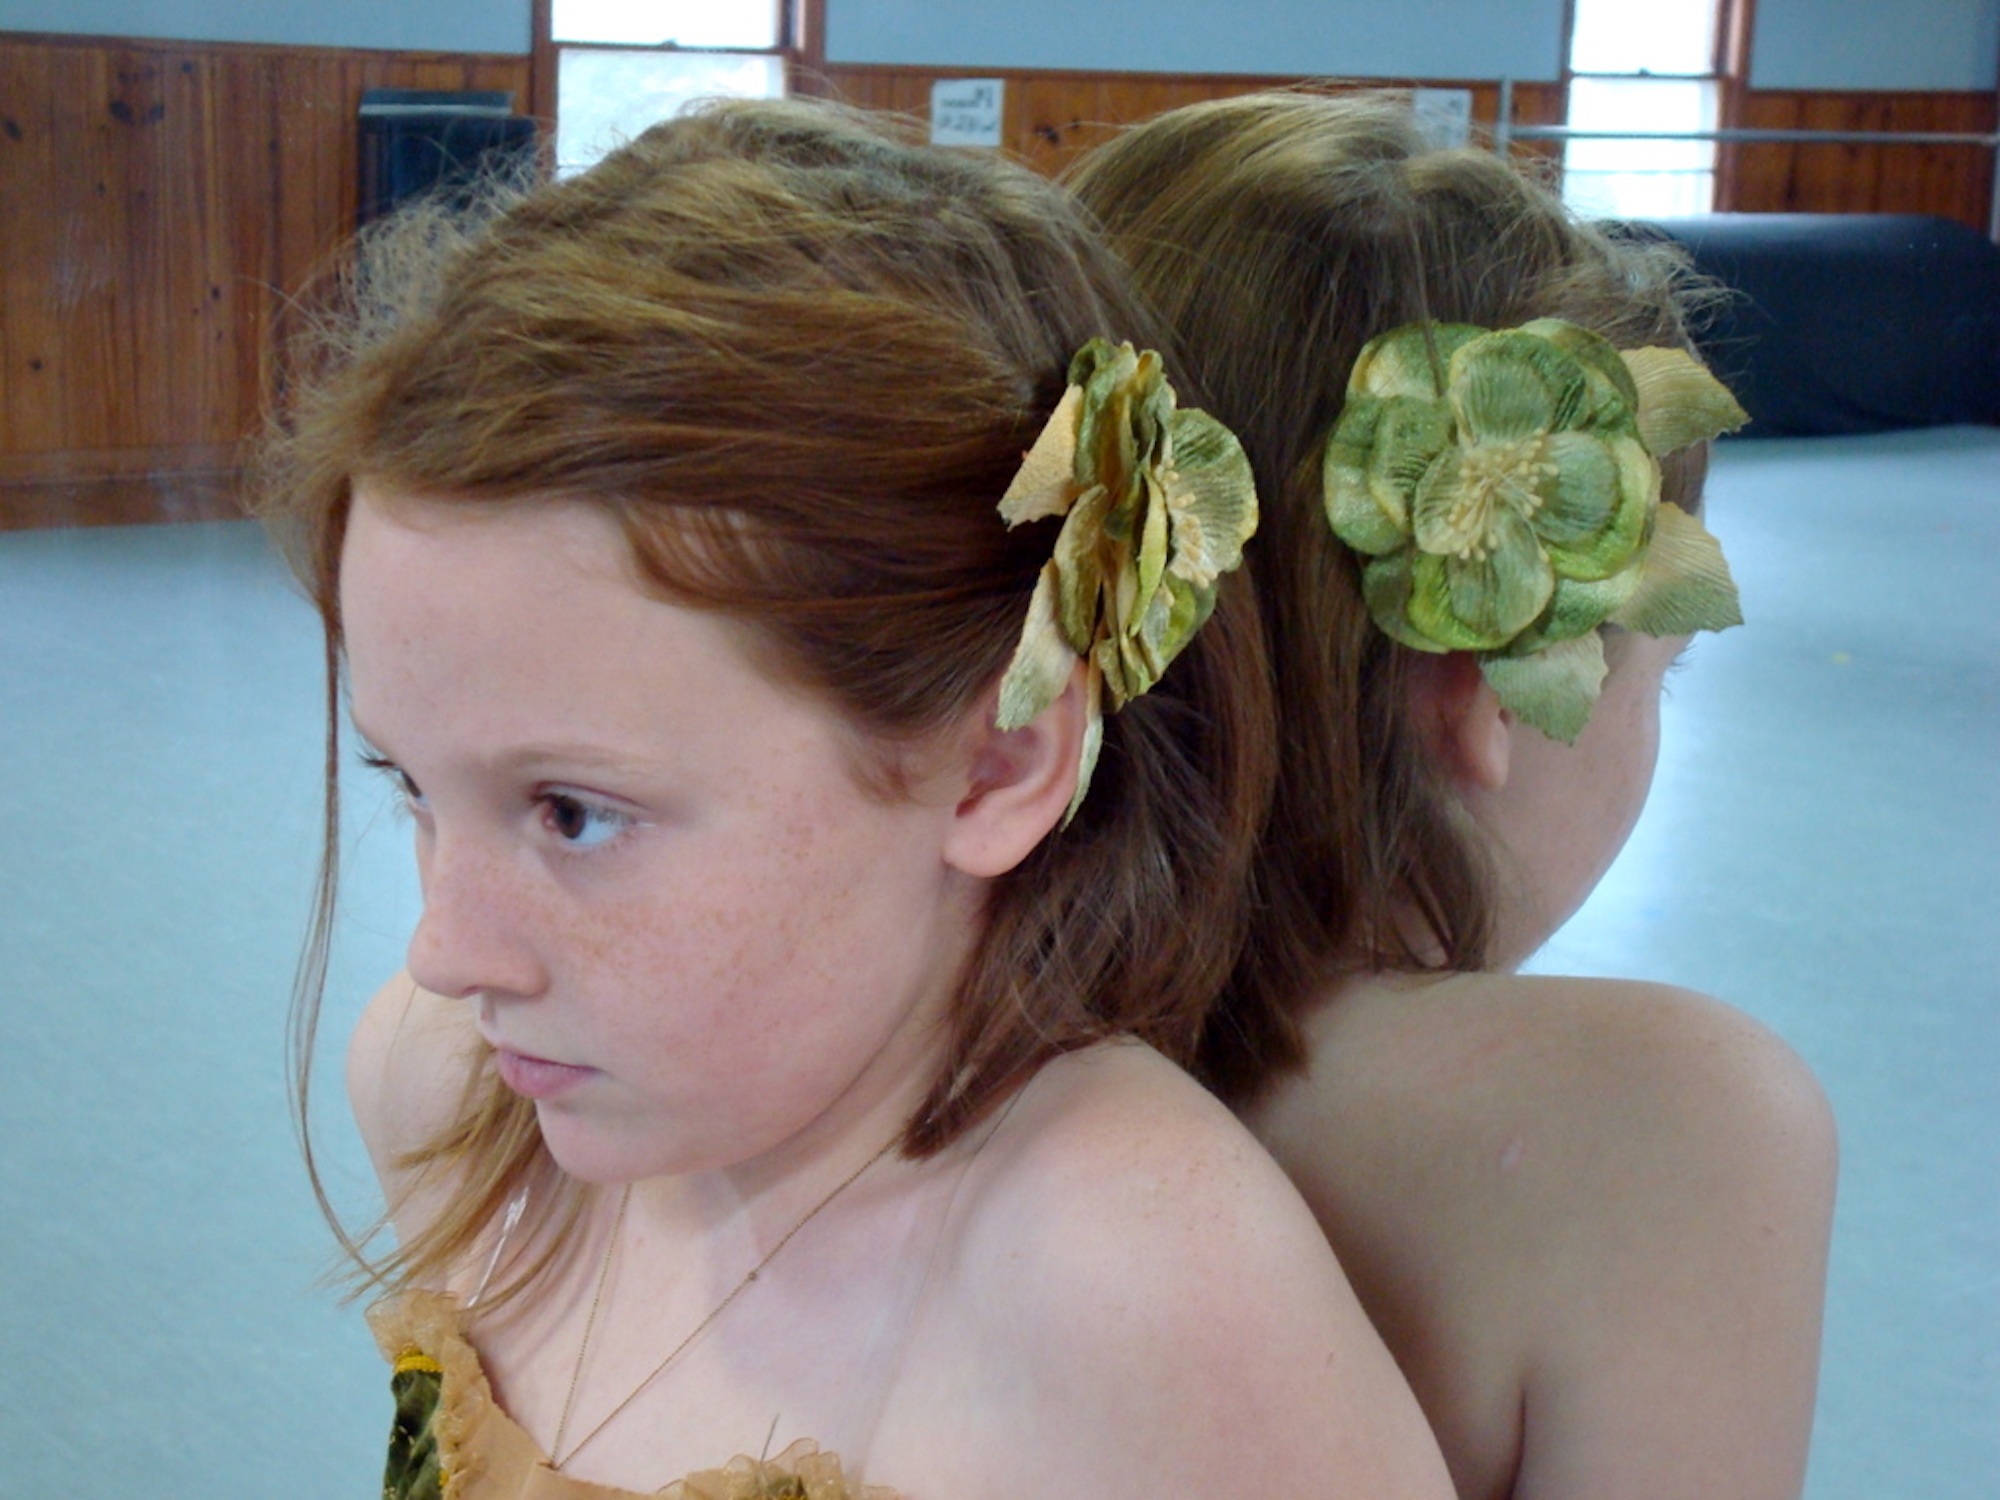
girl, hair, flower, looking, thinking, studio, child, hairstyle, long hair, bun, face, head, mirror, expression, costume, concentrate, hair accessory